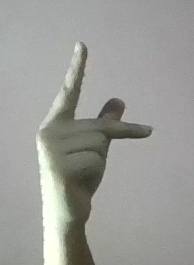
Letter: dha